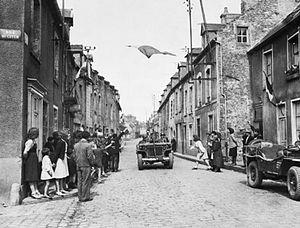
1ᵉʳ janvier : remaniement ministériel. Le pronazi Joseph Darnand est nommé secrétaire général au maintien de l'ordre.